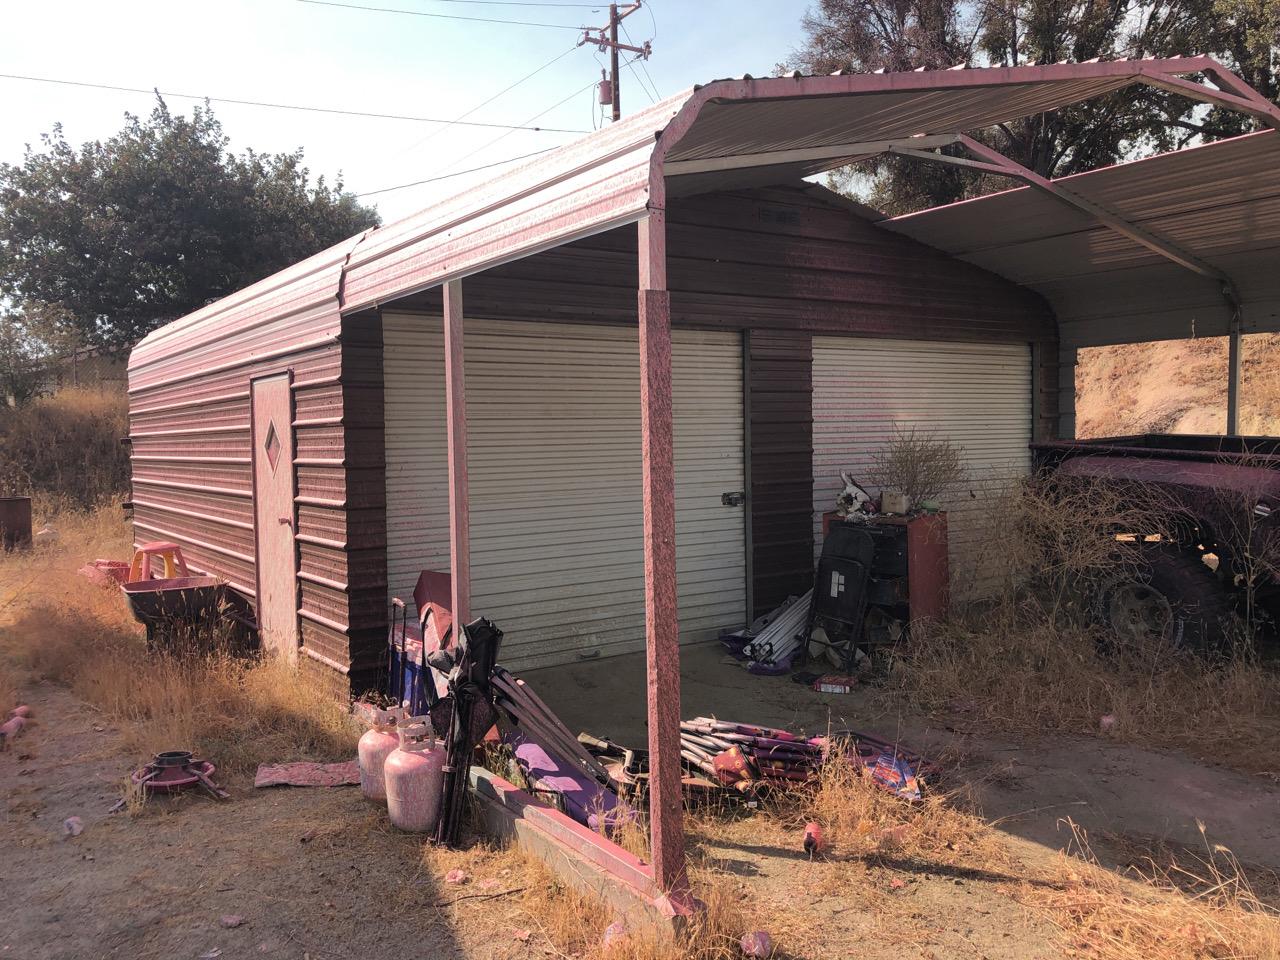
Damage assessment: no_damage